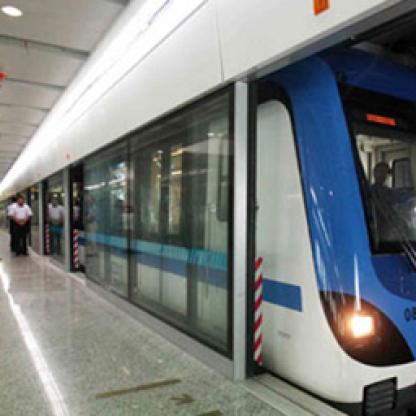
Scene: Indoor